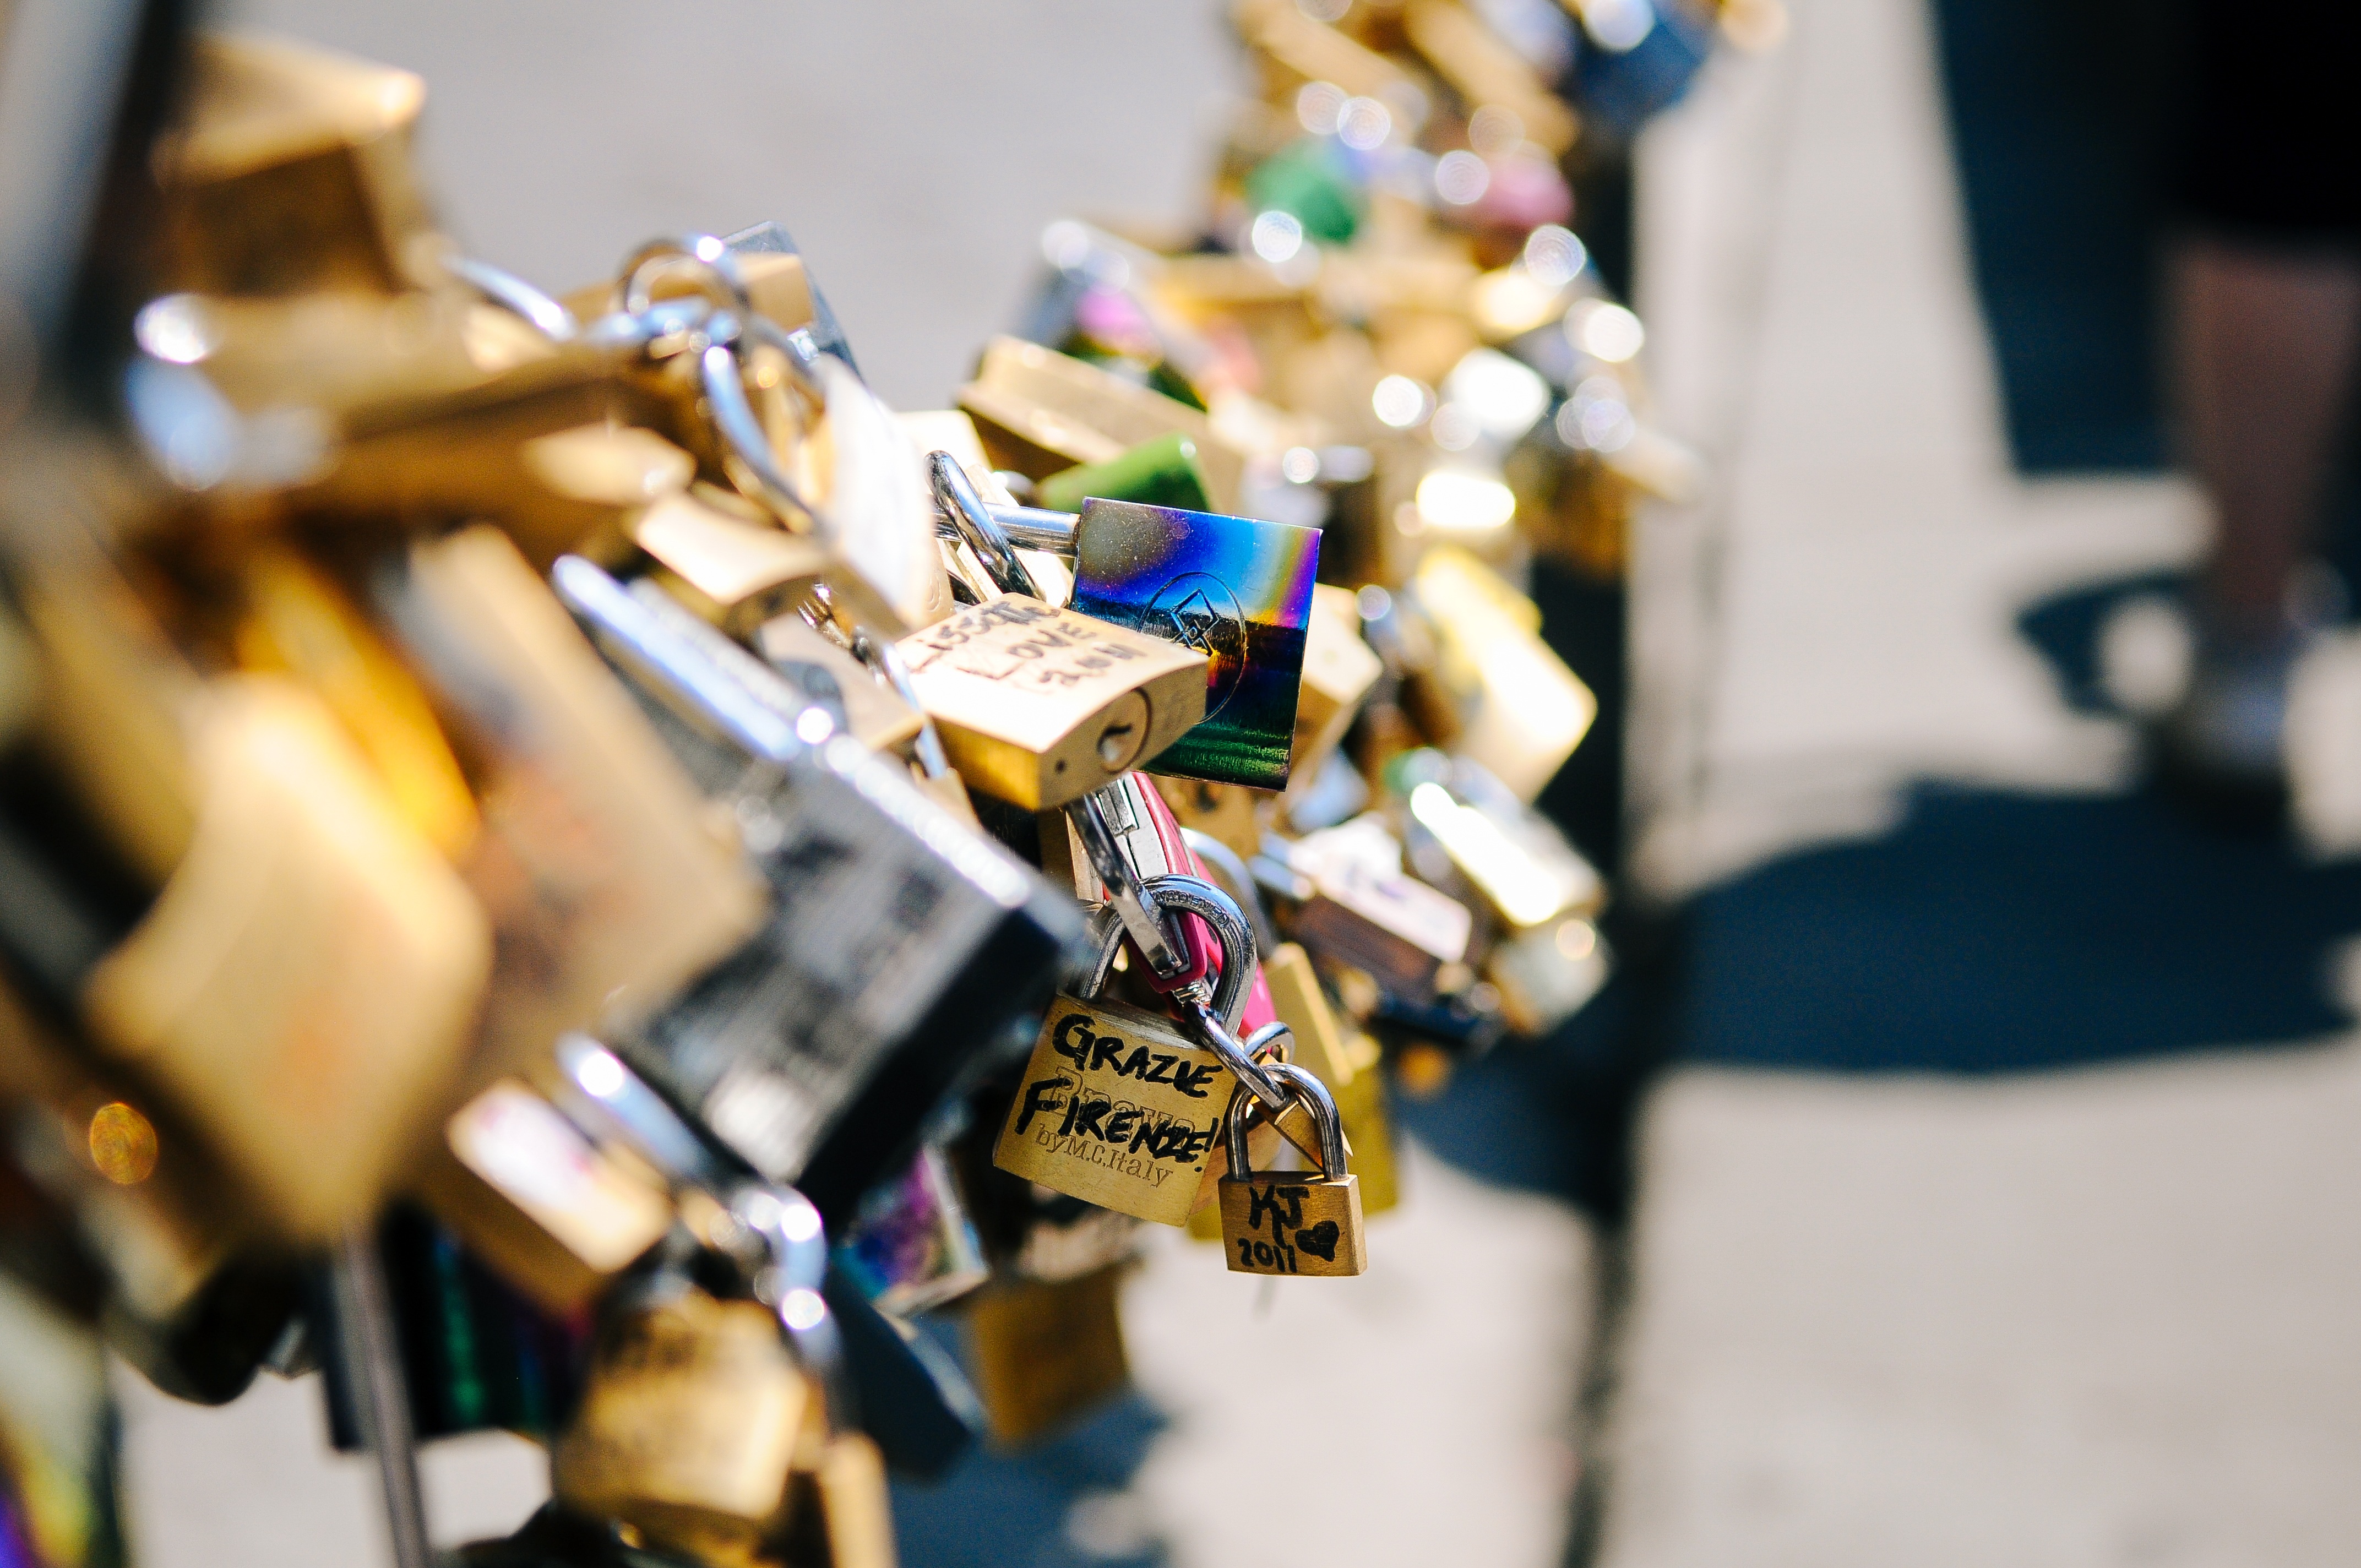
chain, love, symbol, couple, romance, romantic, toy, forever, relationship, valentine, icon, lockets